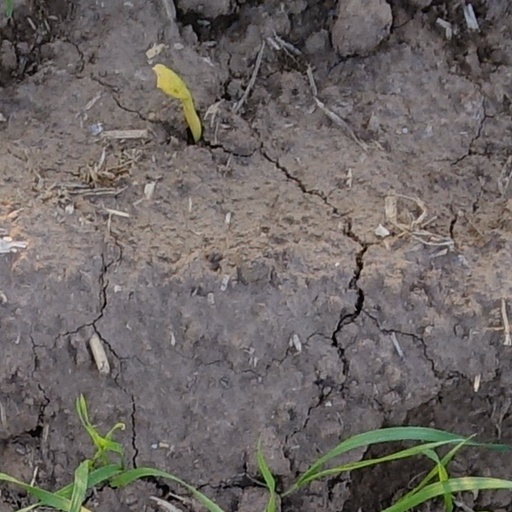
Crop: wheat